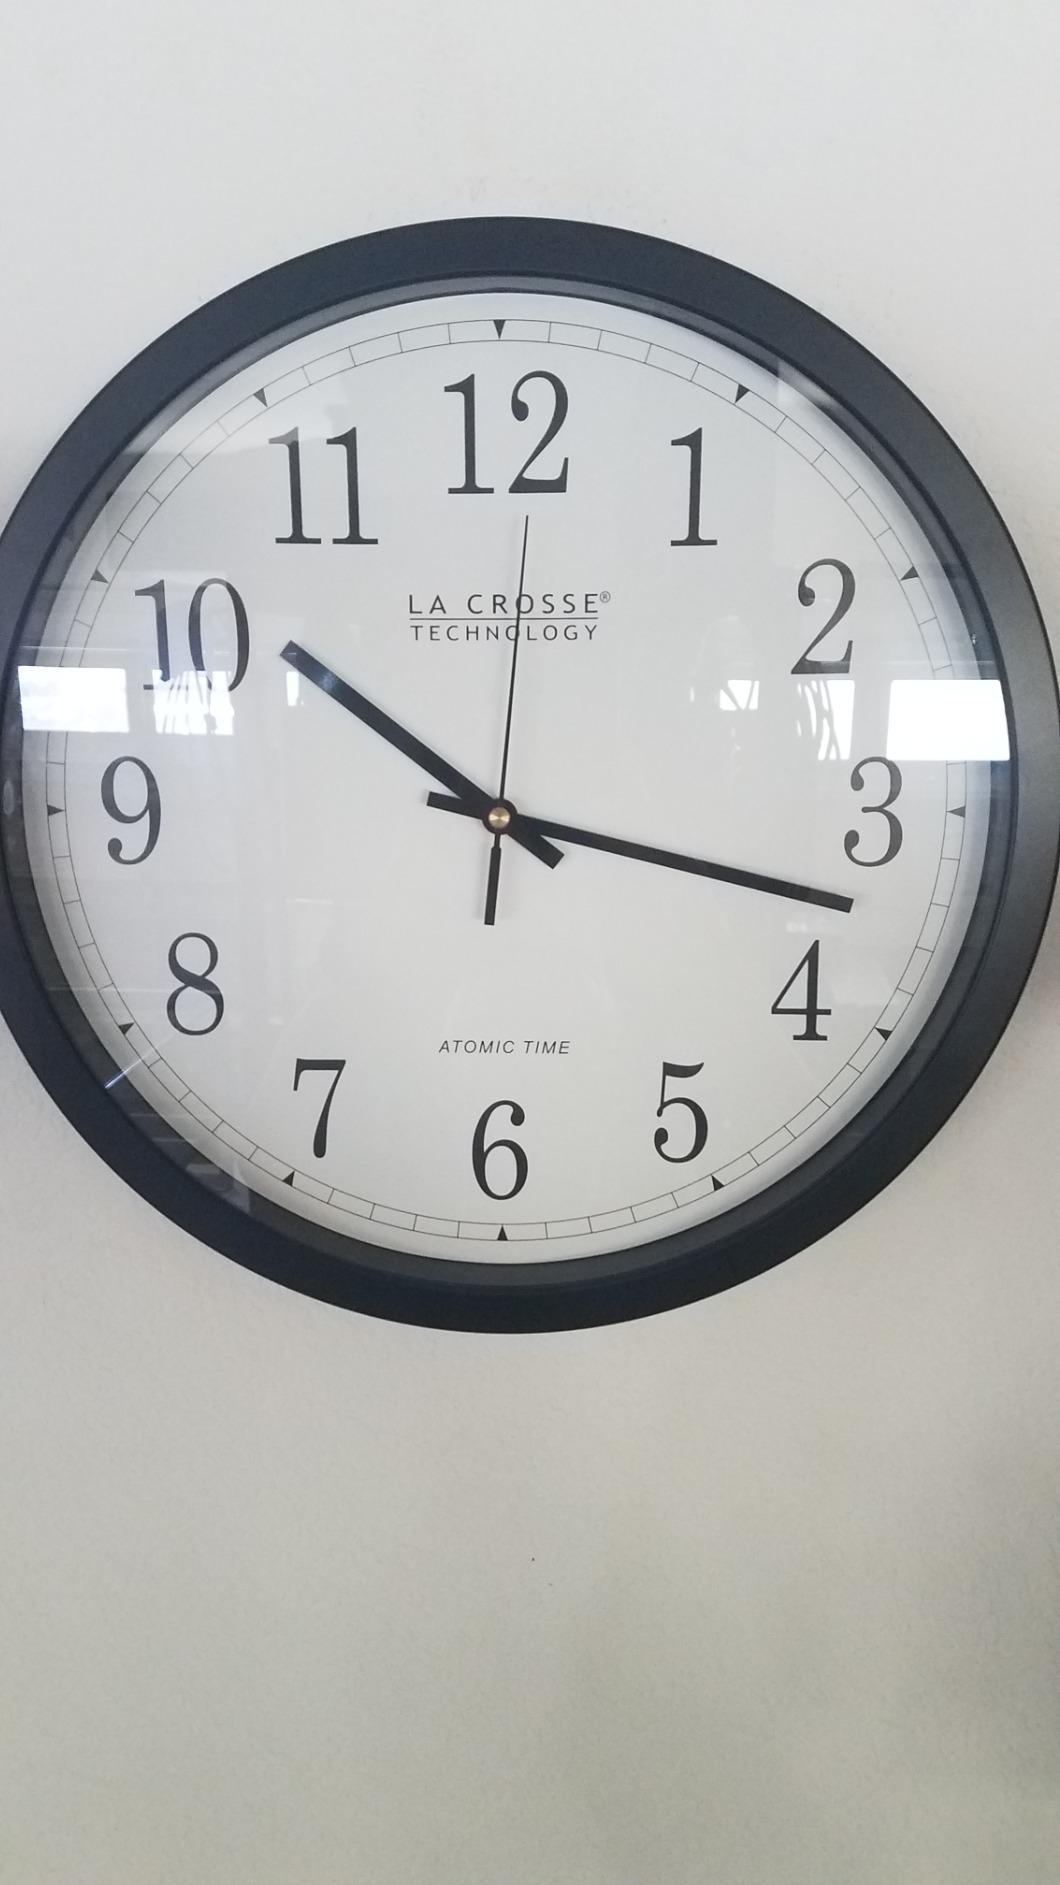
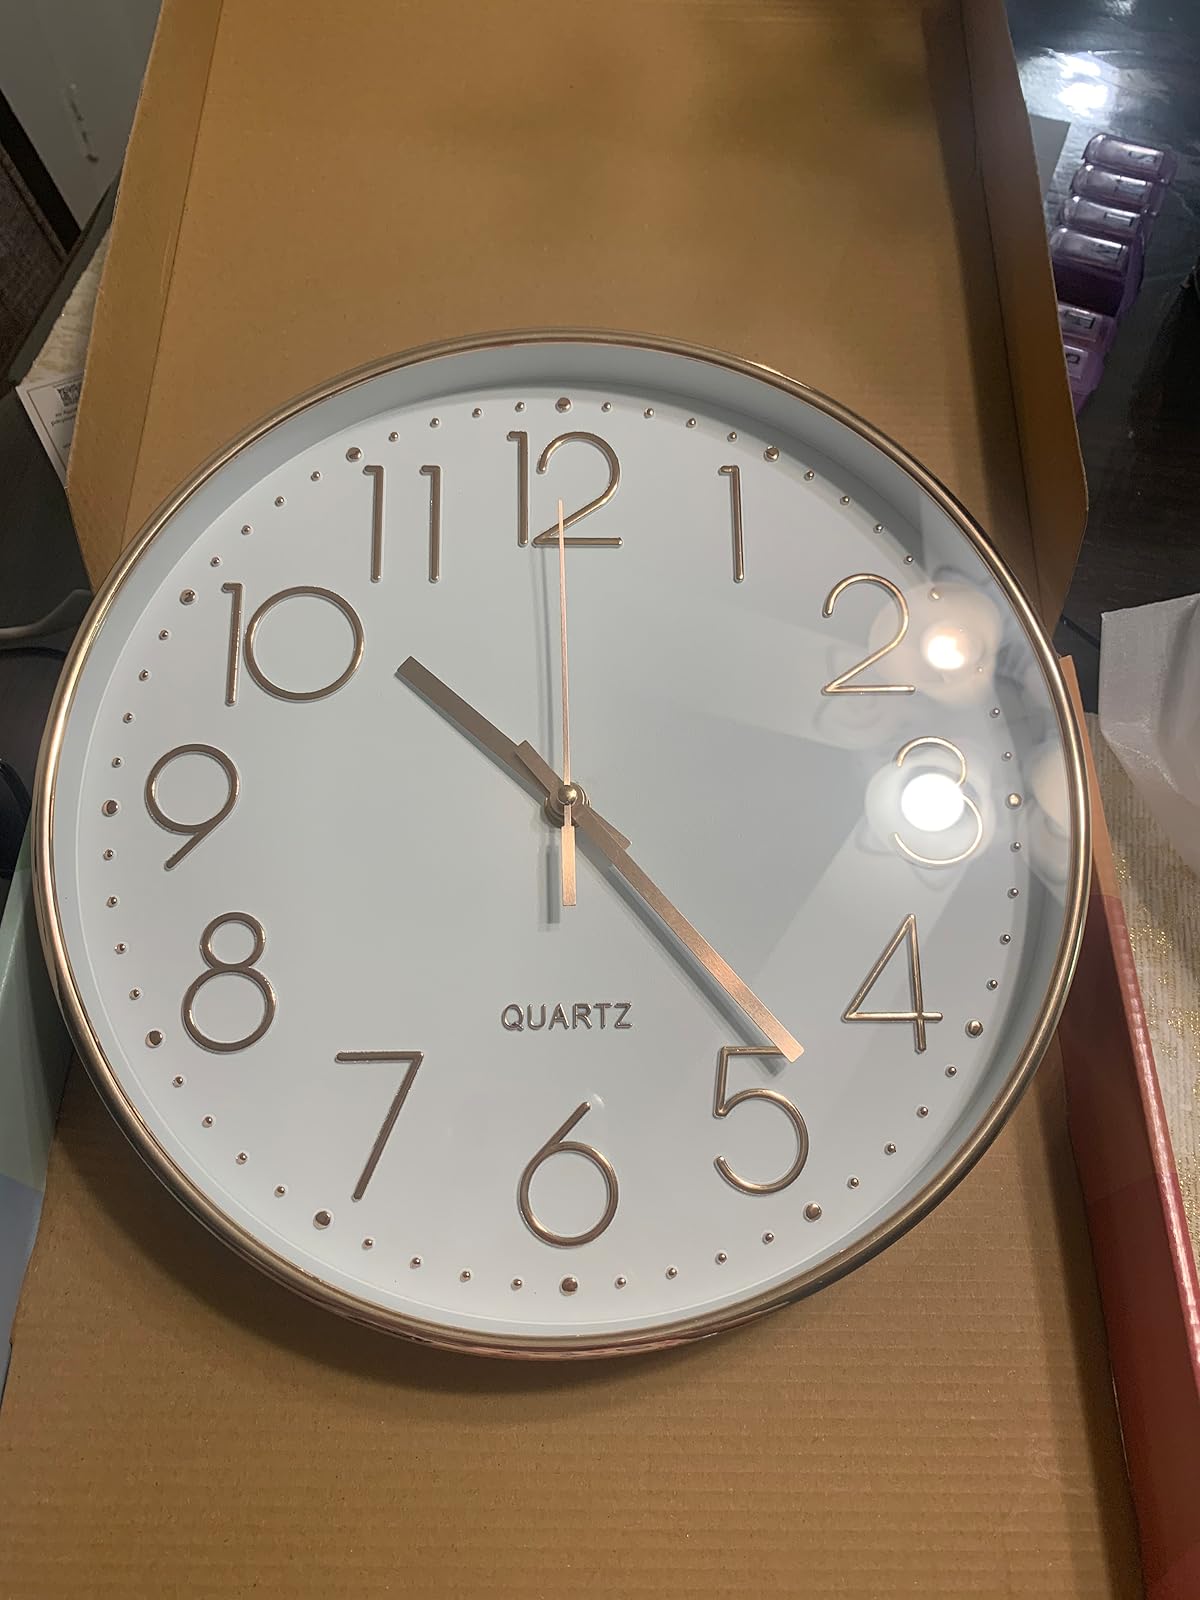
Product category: clock
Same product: no